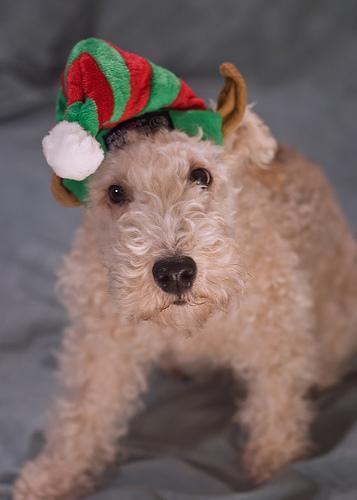
Lakeland_terrier